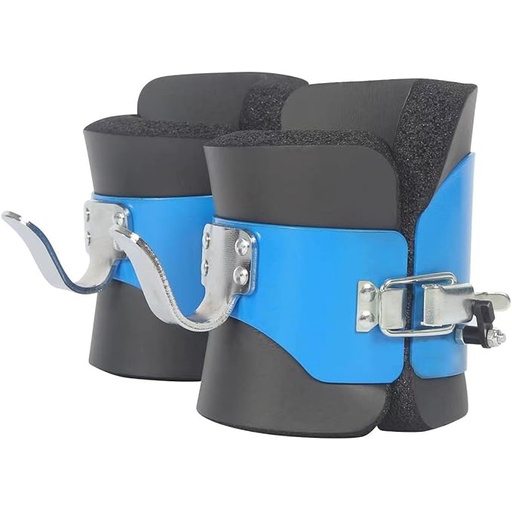
TONYKO Anti Gravity Inversion Boots for Stress Relief
Brand: TONYKO
Category: Sporting Goods > Fitness & General Exercise Equipment > Suspension Trainers > Suspension Handles & Straps